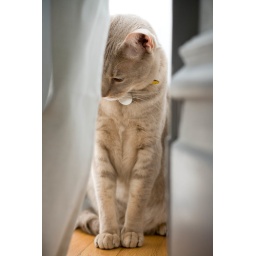
Olive, hanging out between the curtains and the window in the bedroom.